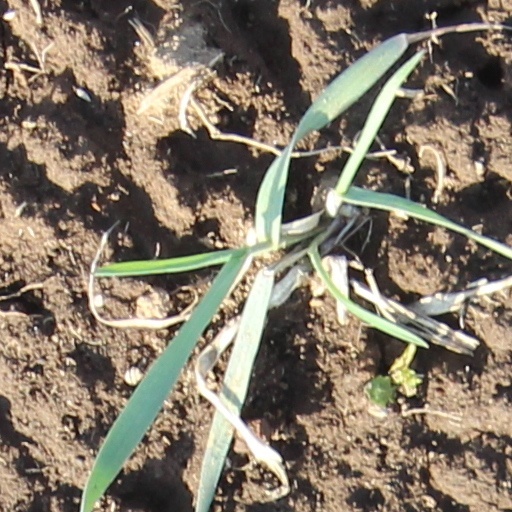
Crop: wheat